Viktor Orbán

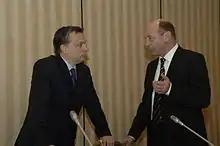
Orbán and Romanian President Traian Băsescu in 2008

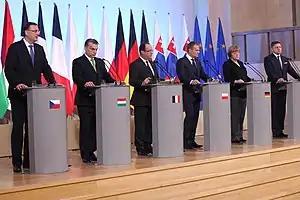
Orbán (2nd from the left) at a press conference following the meeting of leaders of the Visegrád Group, Germany and France on 6 March 2013

Orbán was the Fidesz candidate for the parliamentary election in 2006. Fidesz and its new-old candidate failed again to gain a majority in this election, which initially put Orbán's future political career as the leader of Fidesz in question. However, after fighting with the Socialist-Liberal coalition, Orbán's position resolidified, and he was elected president of Fidesz for yet another term in May 2007.